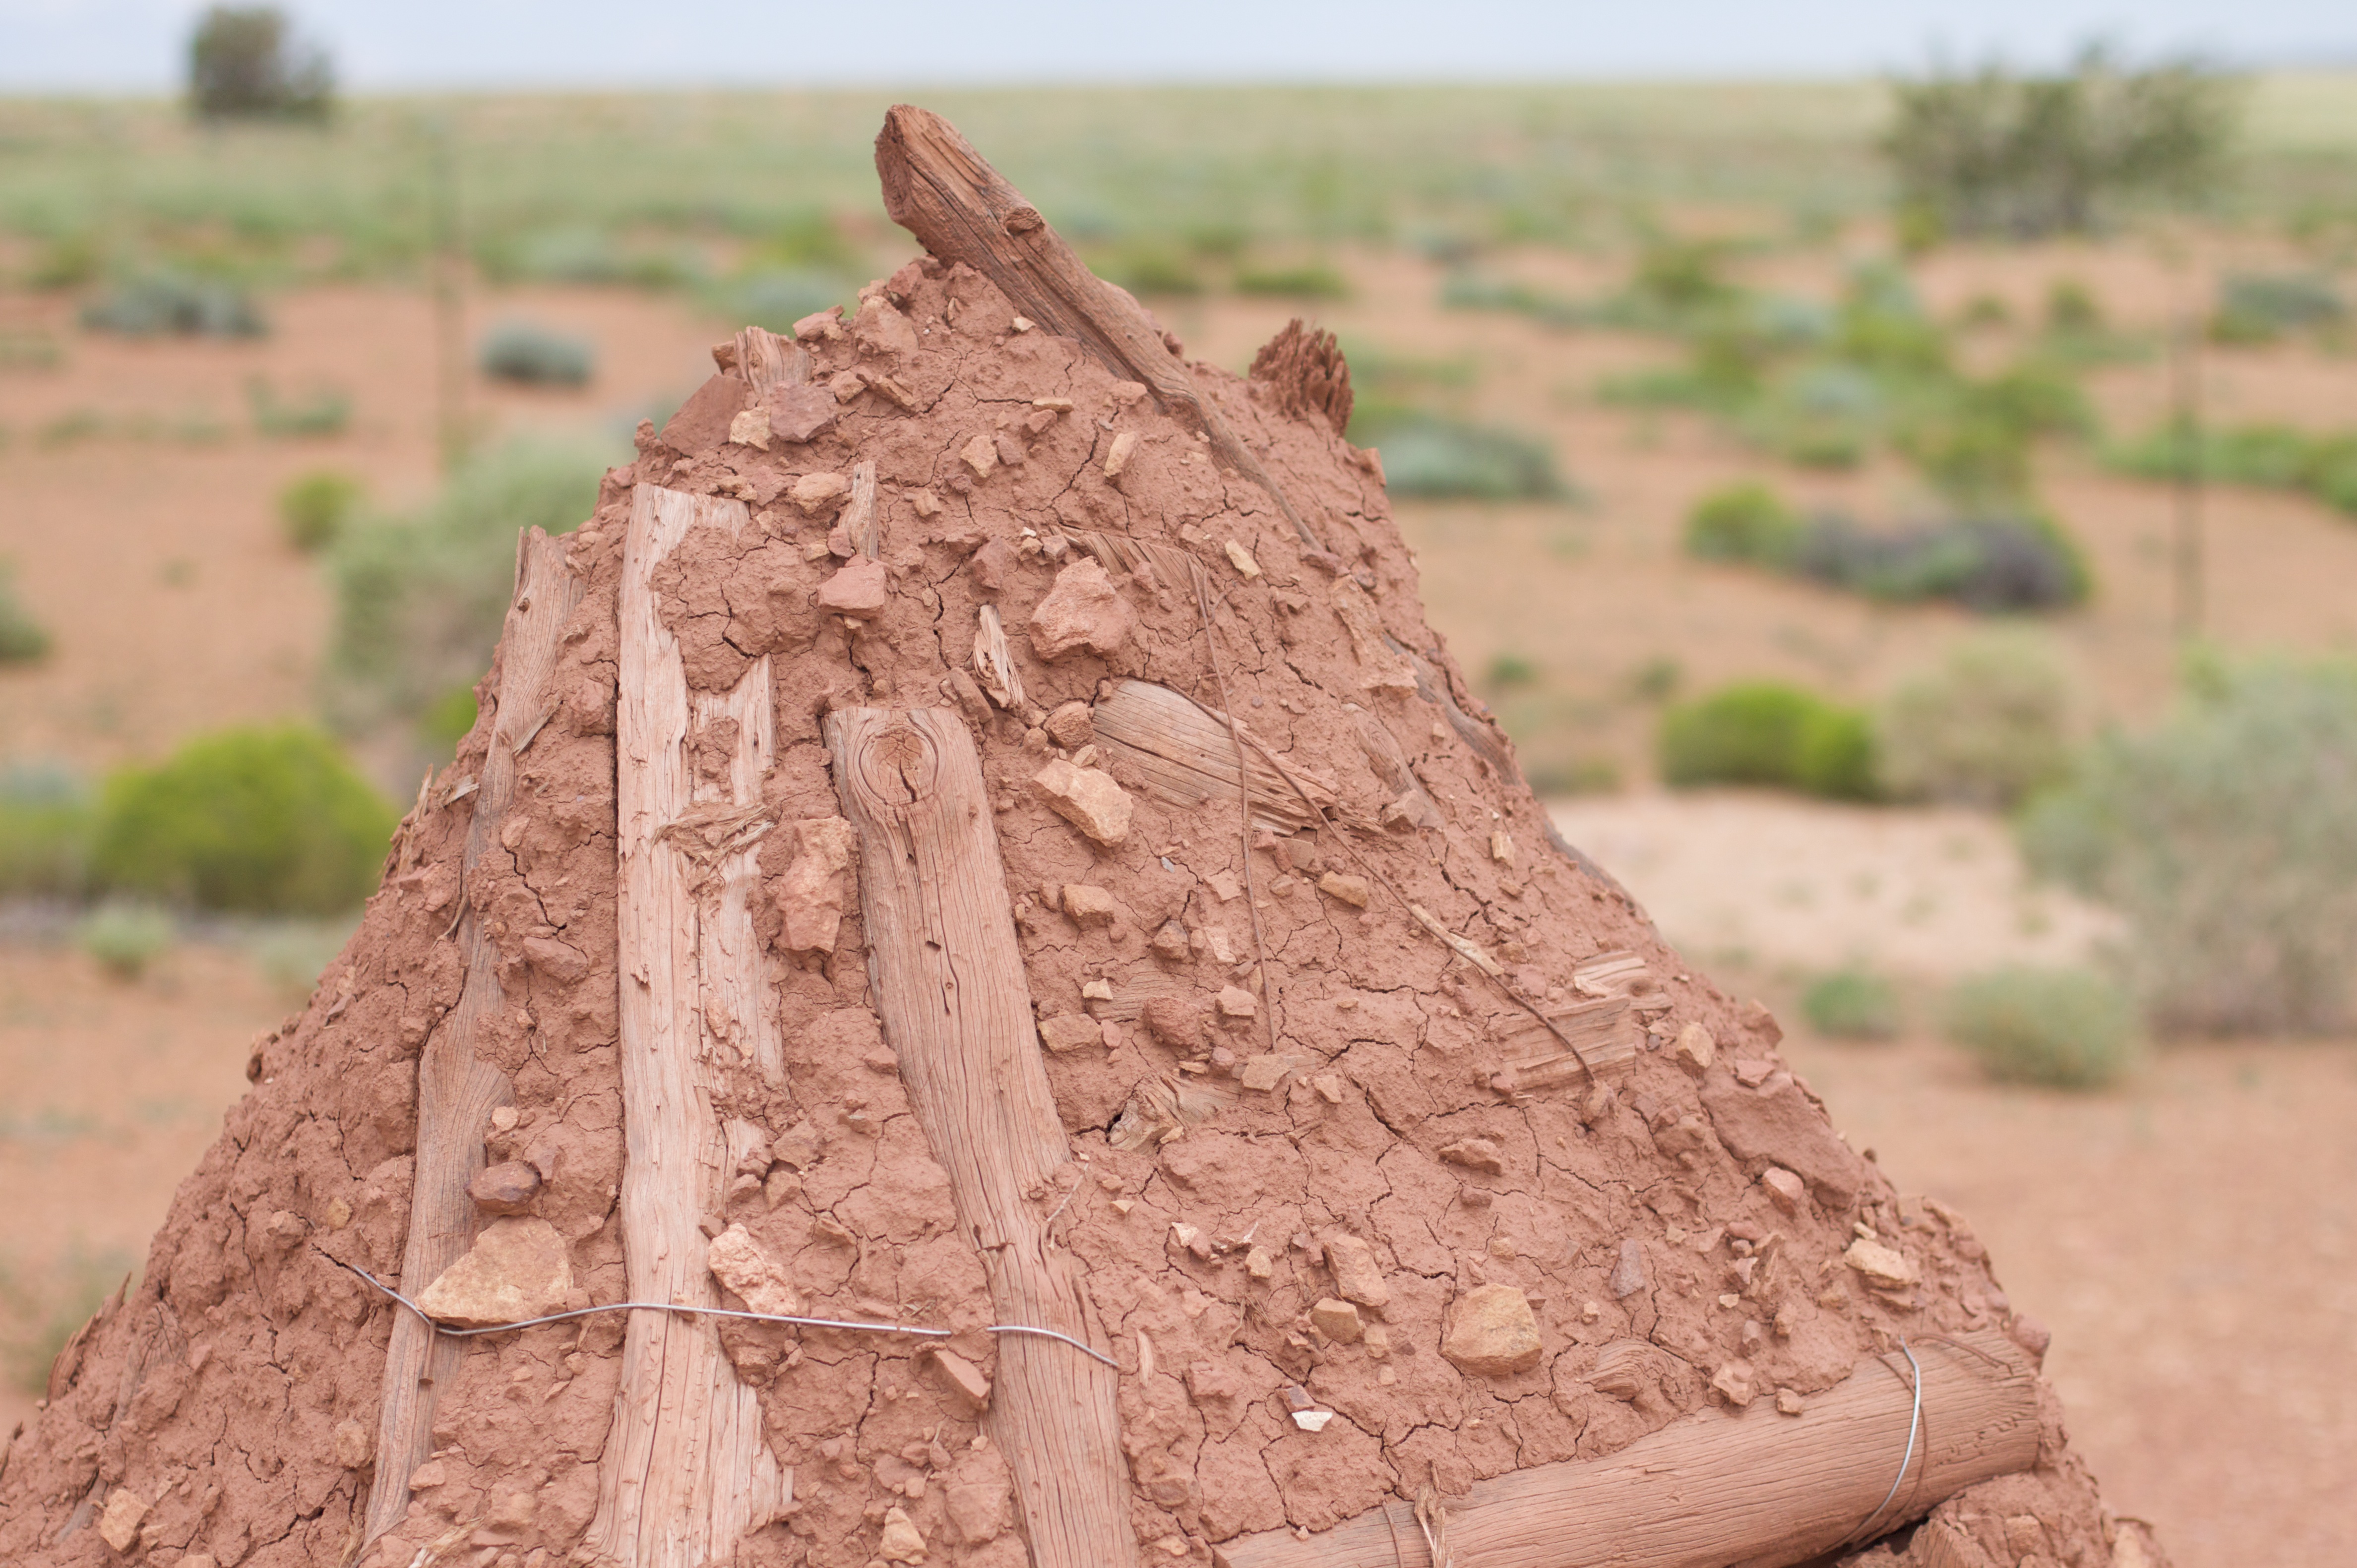
sand, rock, wood, monument, mud, soil, material, geology, badlands, rockartranch, ancient history, mound building termites